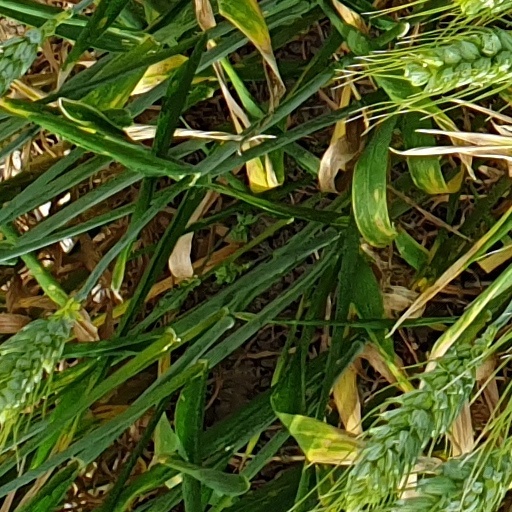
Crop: wheat